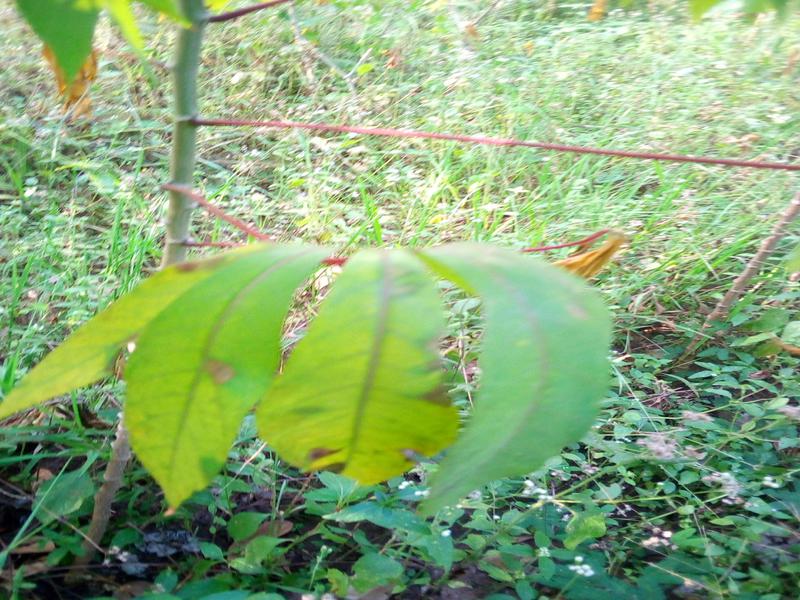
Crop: cassava
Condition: bacterial_blight